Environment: real
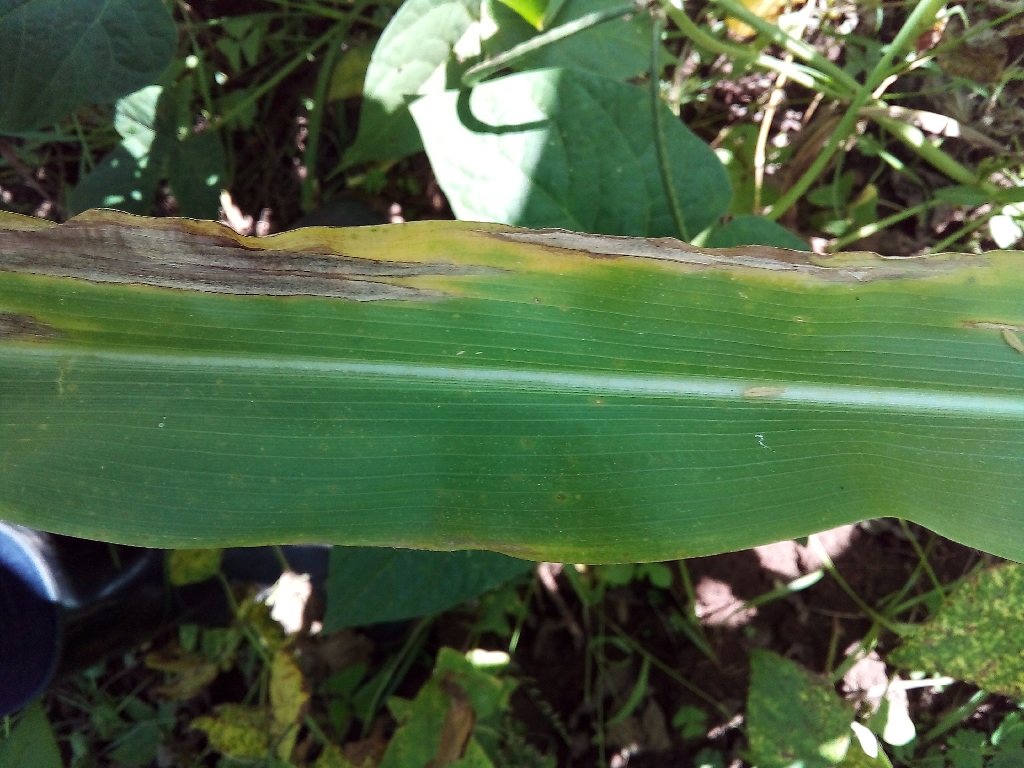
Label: northern_corn_leaf_blight